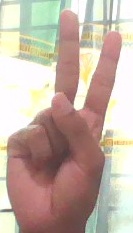
ASL sign: V